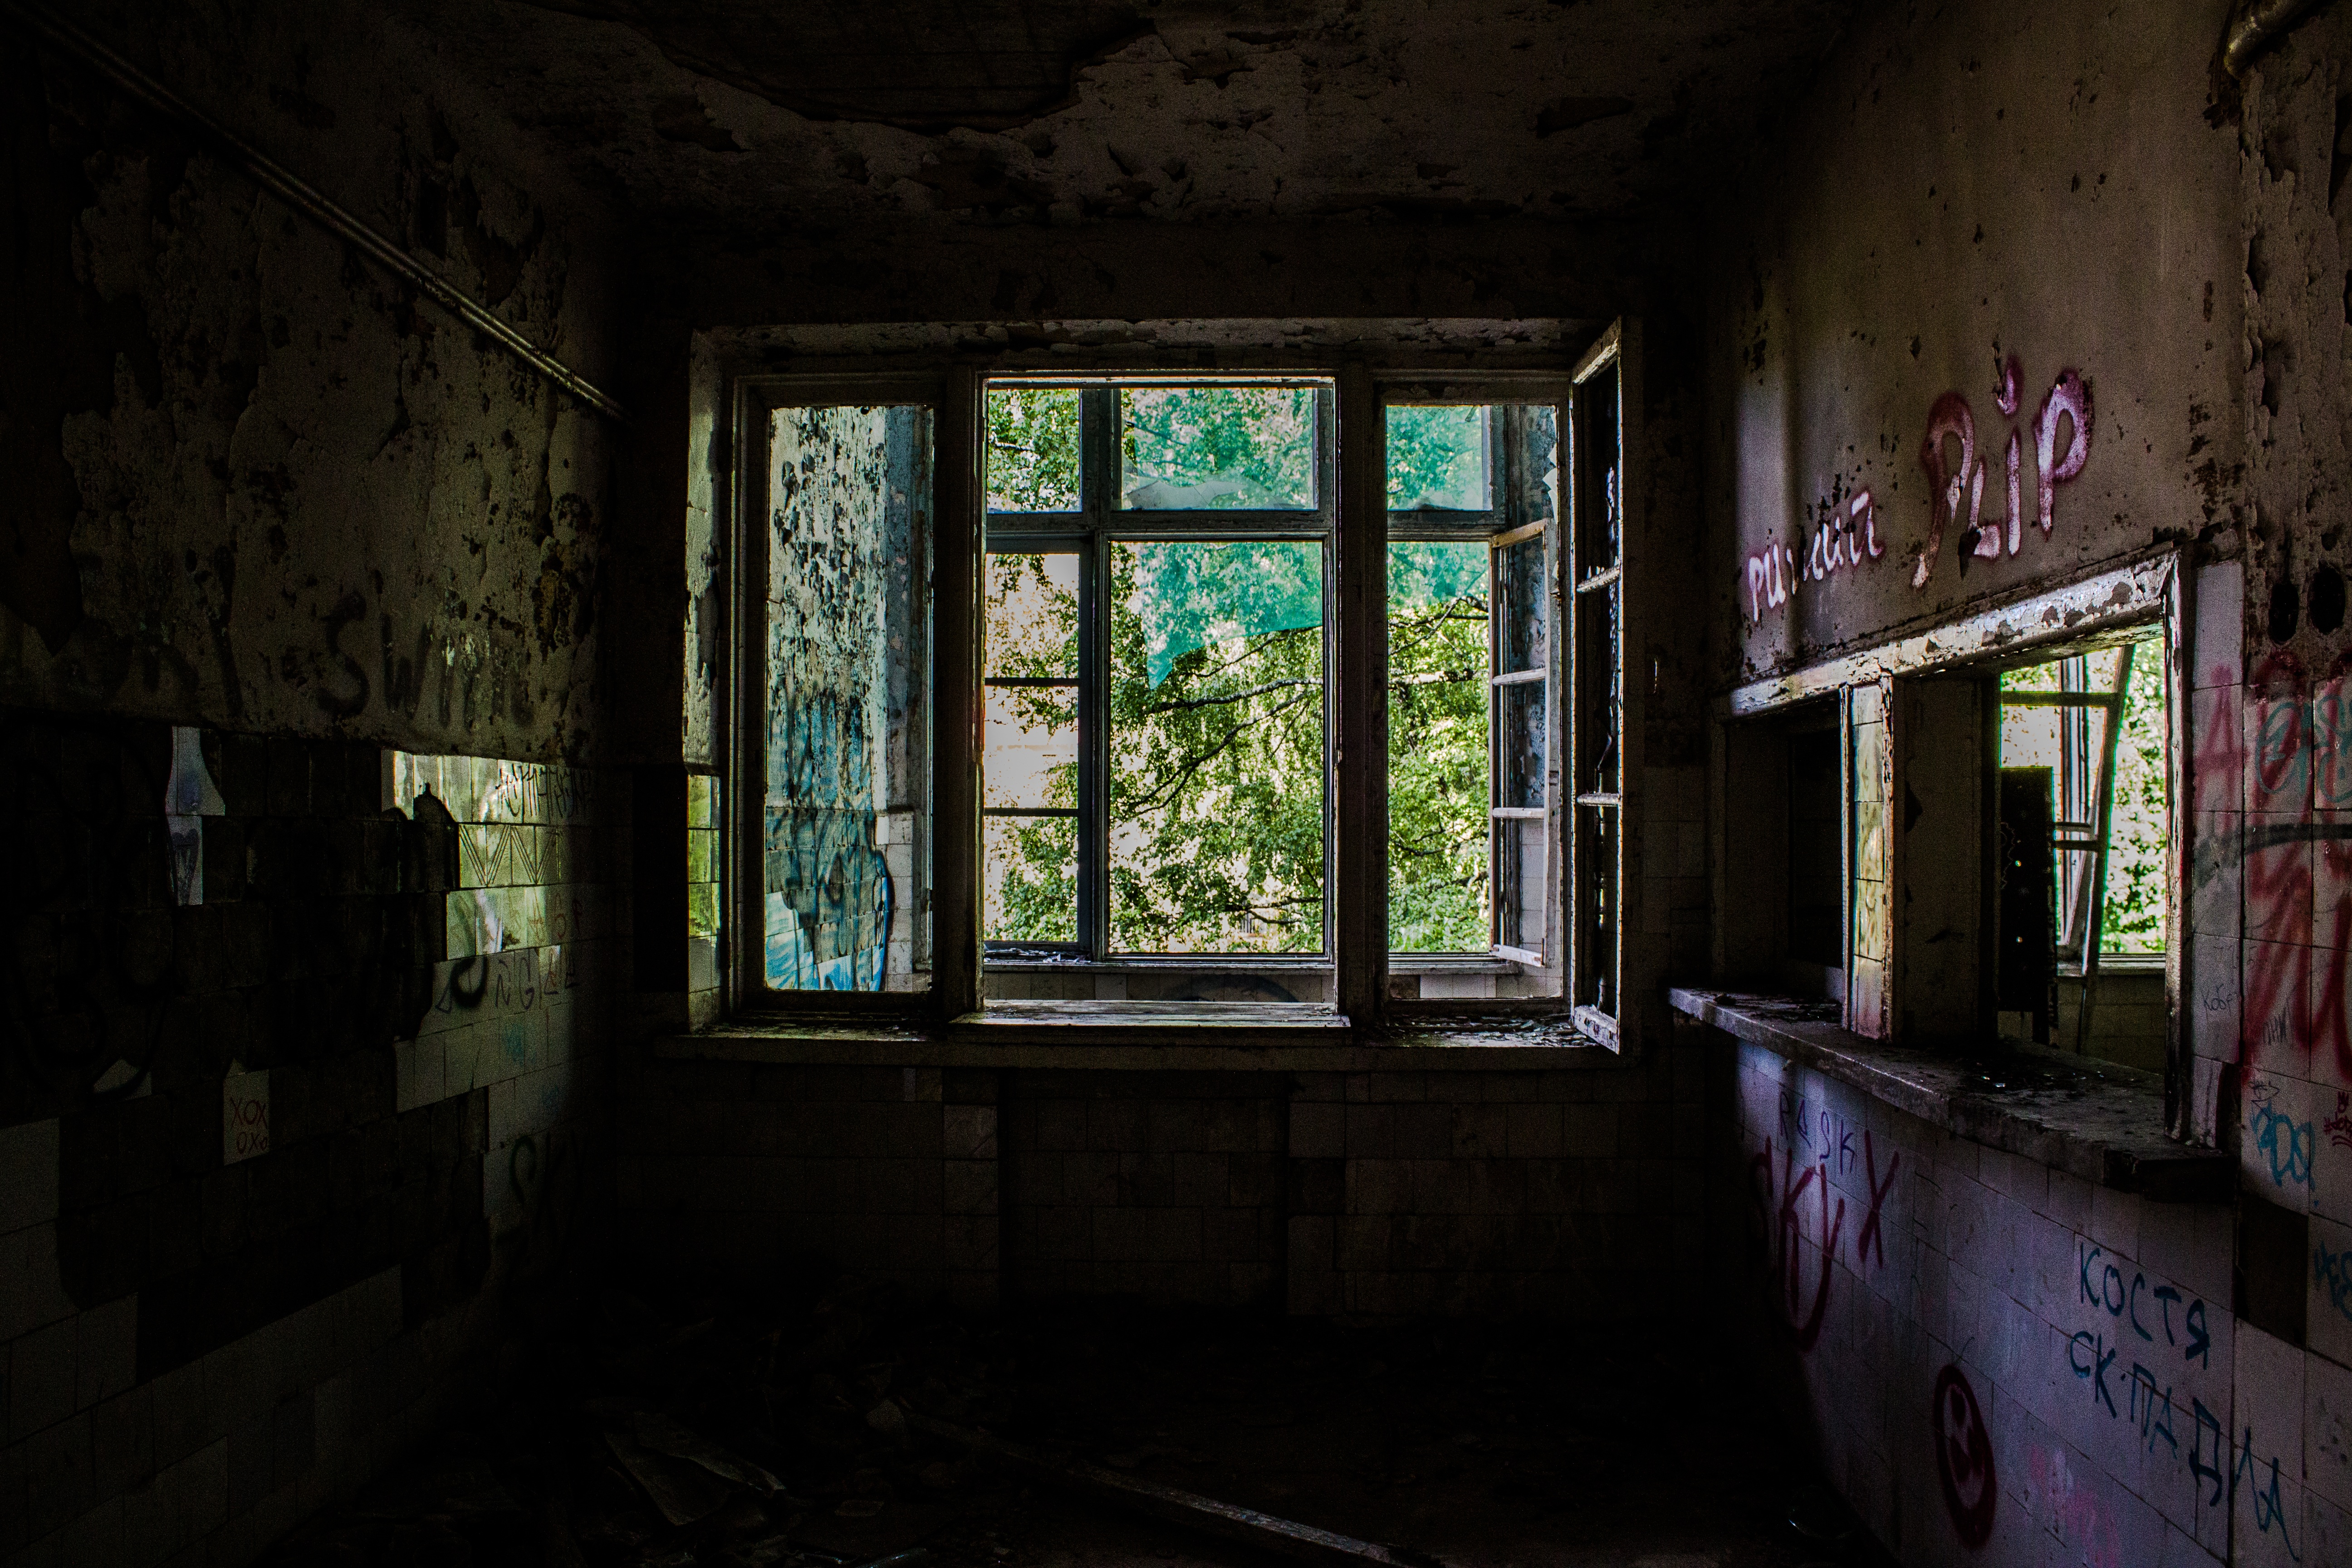
light, mansion, house, window, building, alley, home, wall, cottage, darkness, room, interior design, estate, urban area